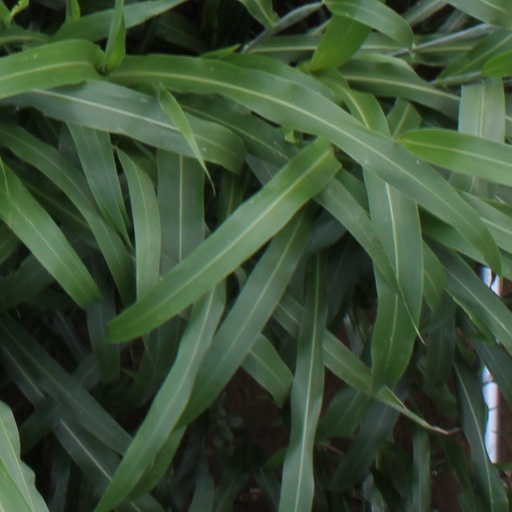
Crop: sorghum